List of Latin place names used as specific names

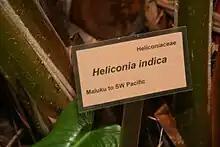
The name "Heliconia indica" invokes two locations: "Heliconia" refers to Mount Helicon, and "indica" means 'from India'.

A list of place names, used in Latin descriptions and, after the development of binomial nomenclature, as specific names in the natural sciences.